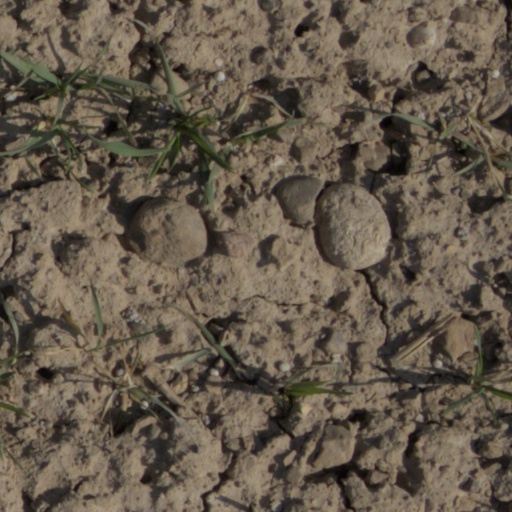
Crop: wheat